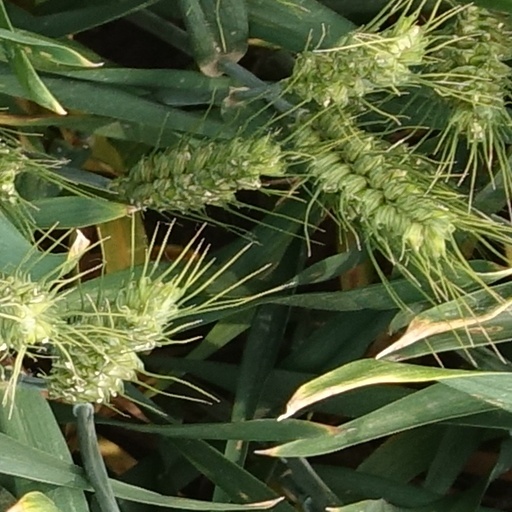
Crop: wheat